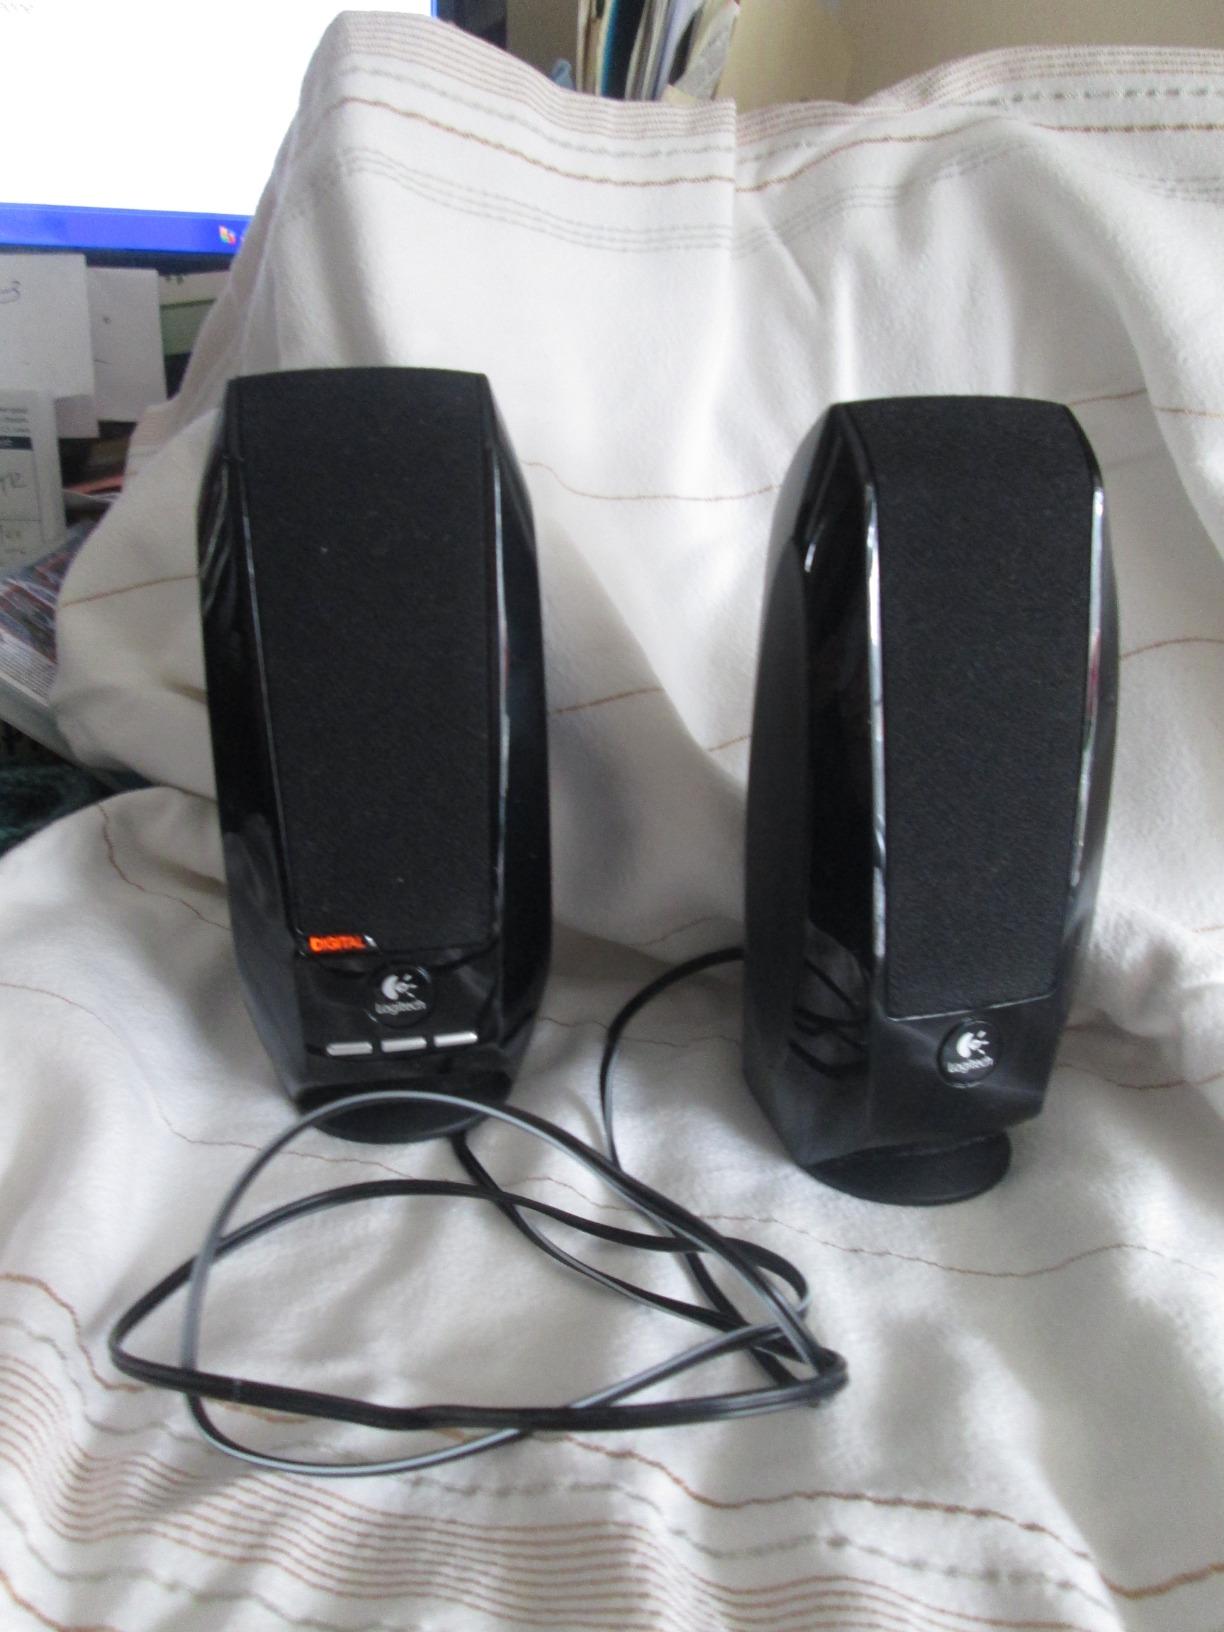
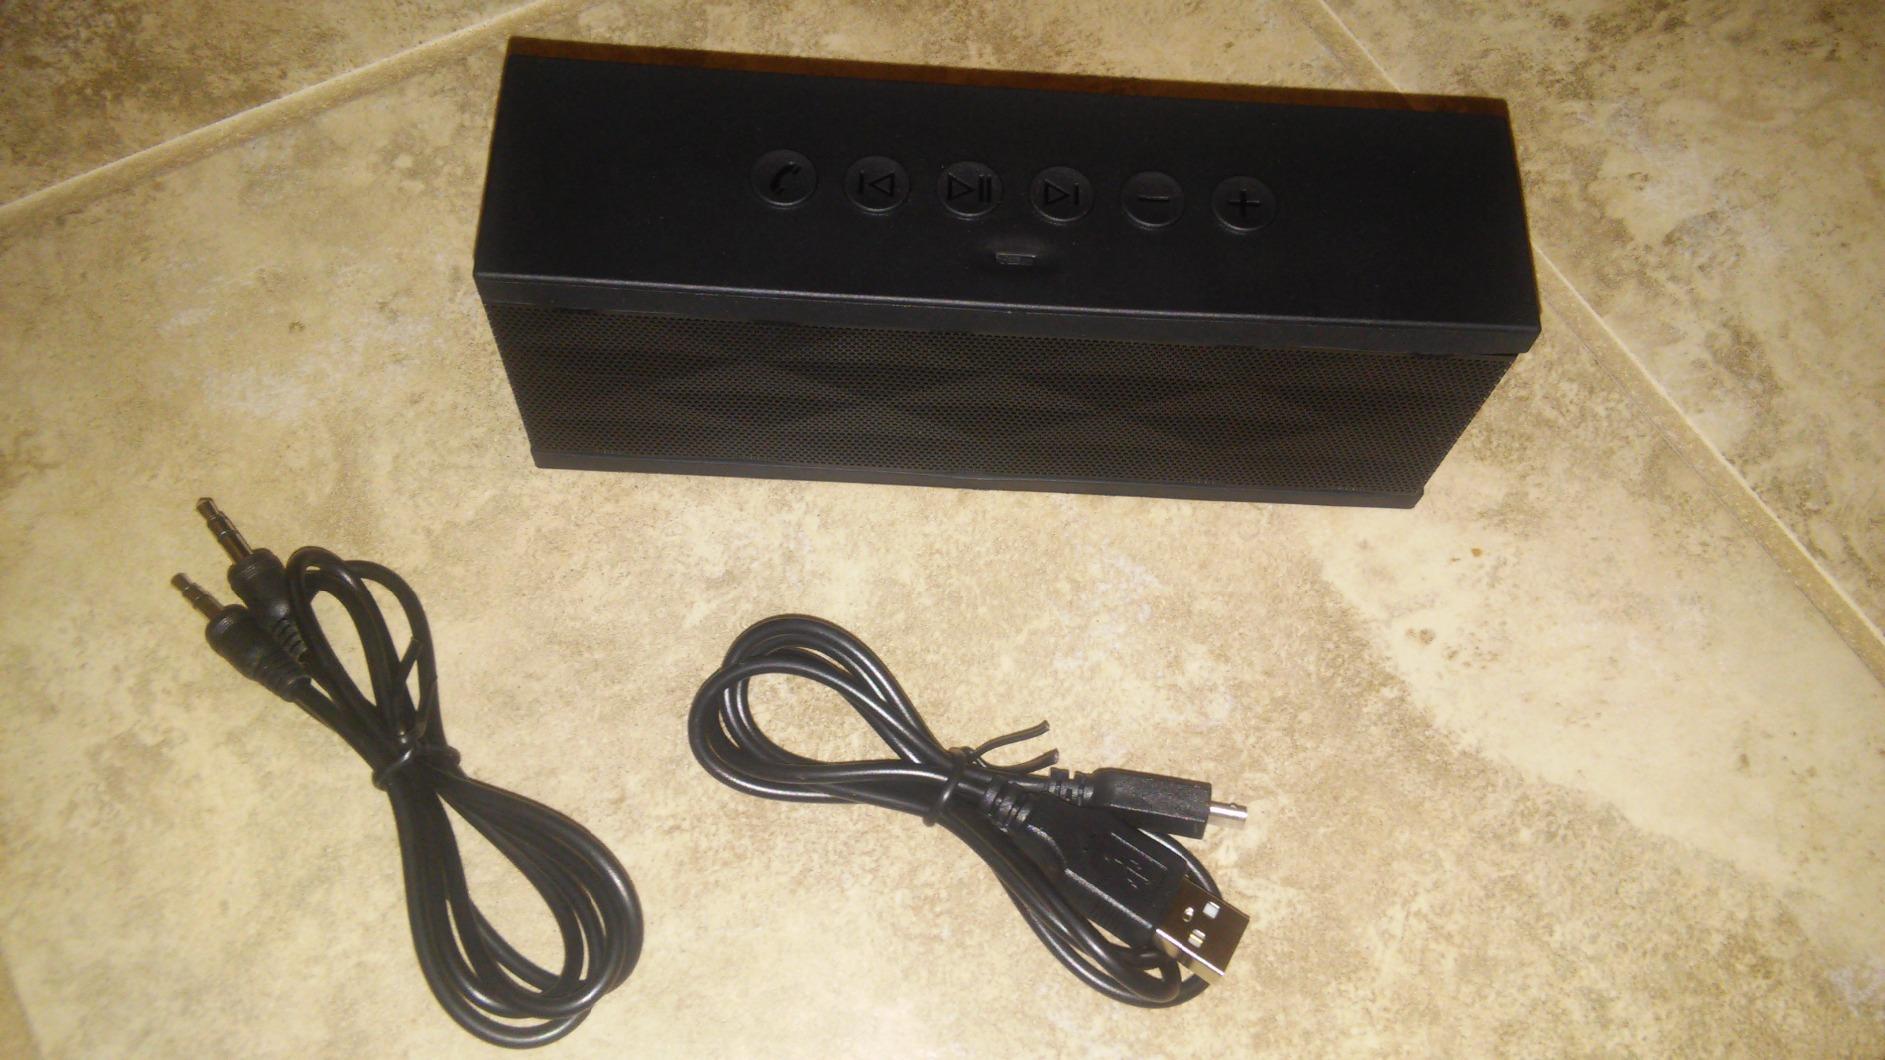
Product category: speaker
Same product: no